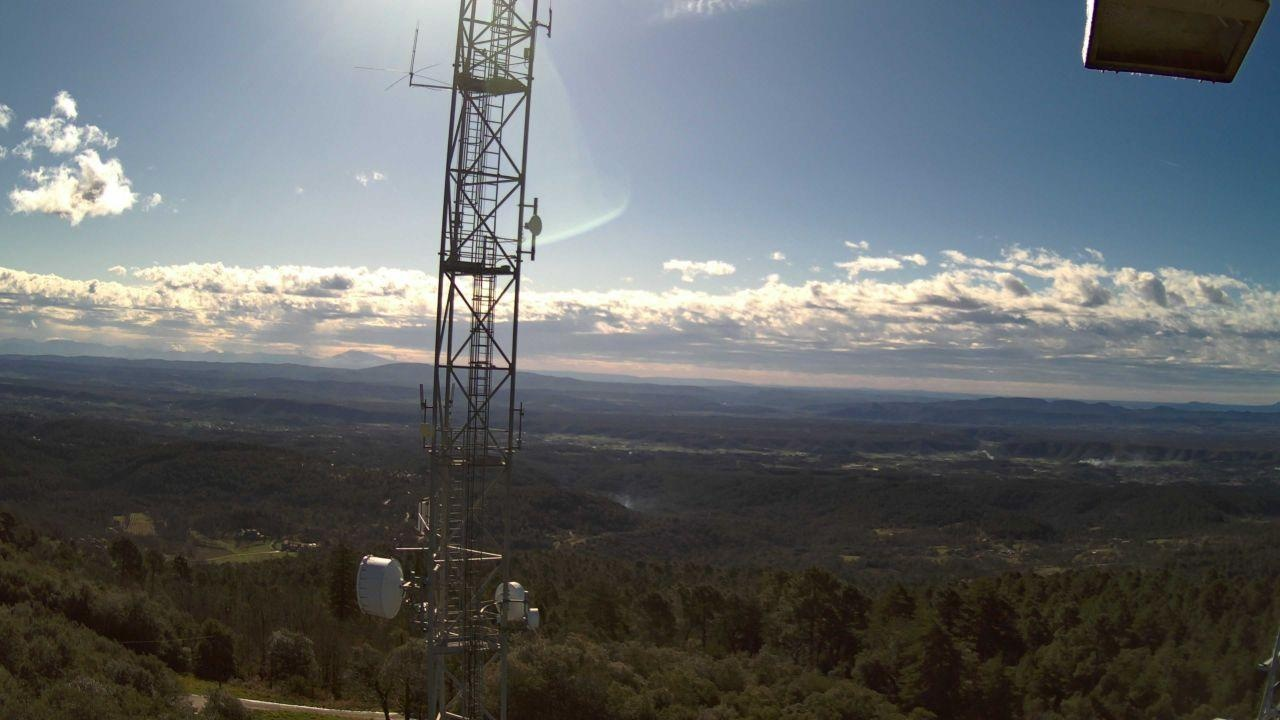
Fire: no
Smoke: yes